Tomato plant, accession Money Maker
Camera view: vertical (180 deg); turntable rotation: 150 degrees
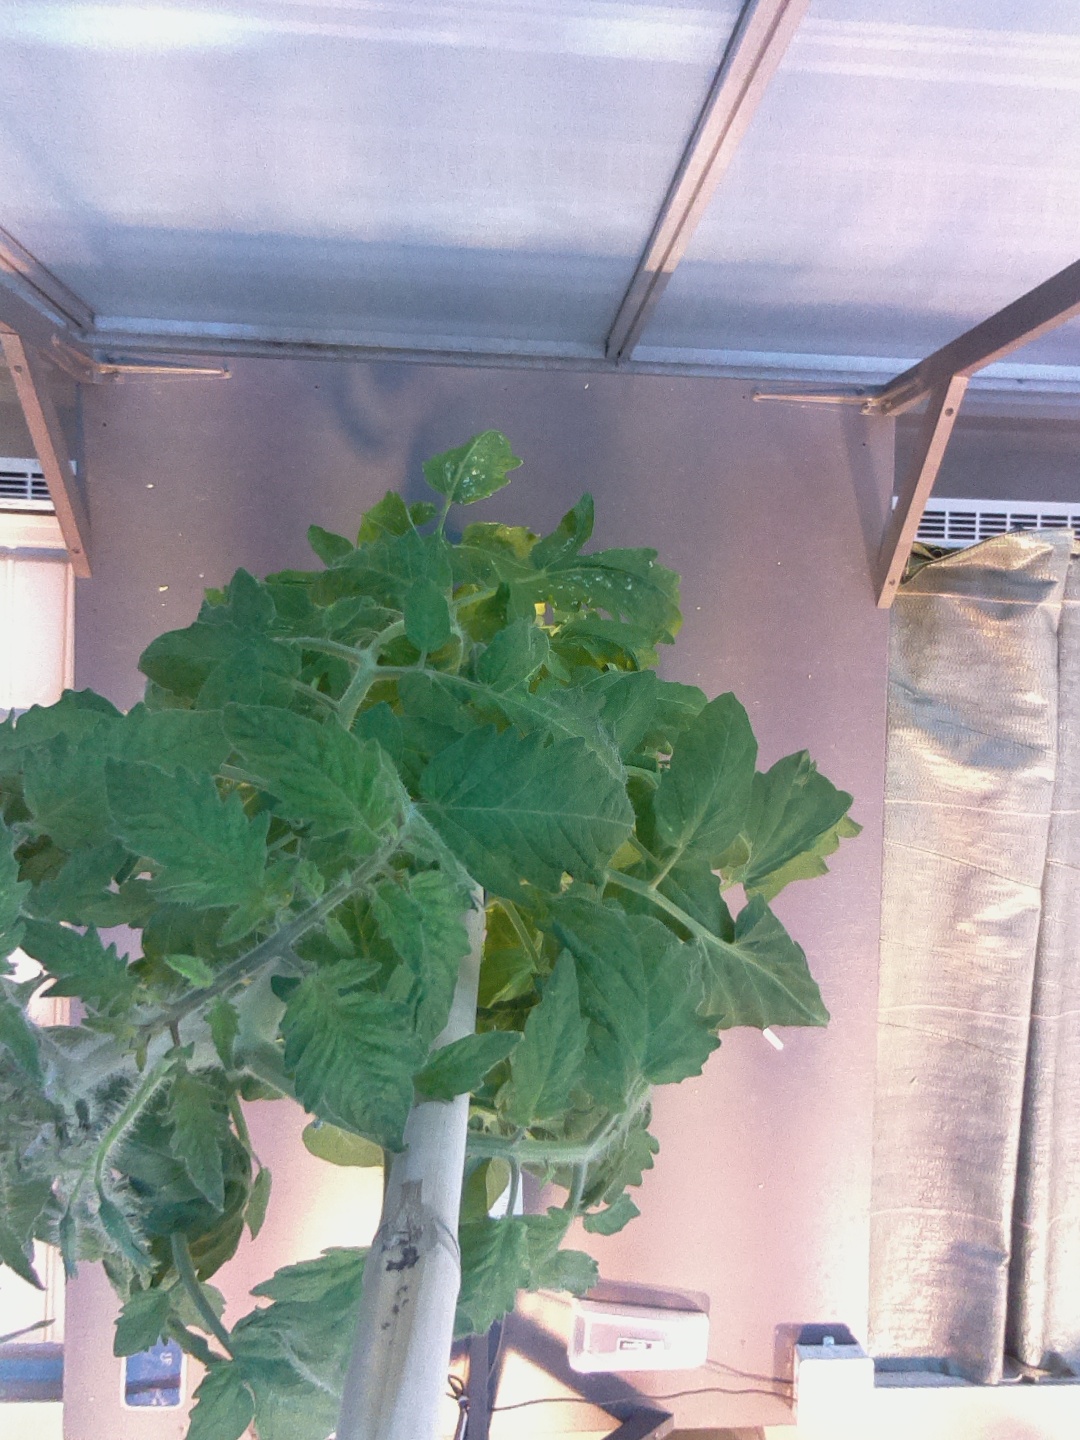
BBCH growth stage 63: 30%-40% of flowers open